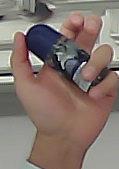
Product: nivea_rollon